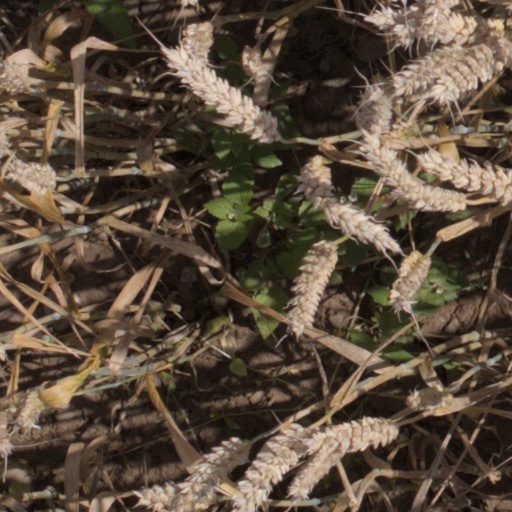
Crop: wheat